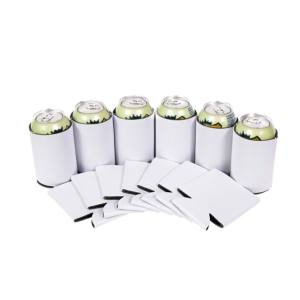
Label: metal